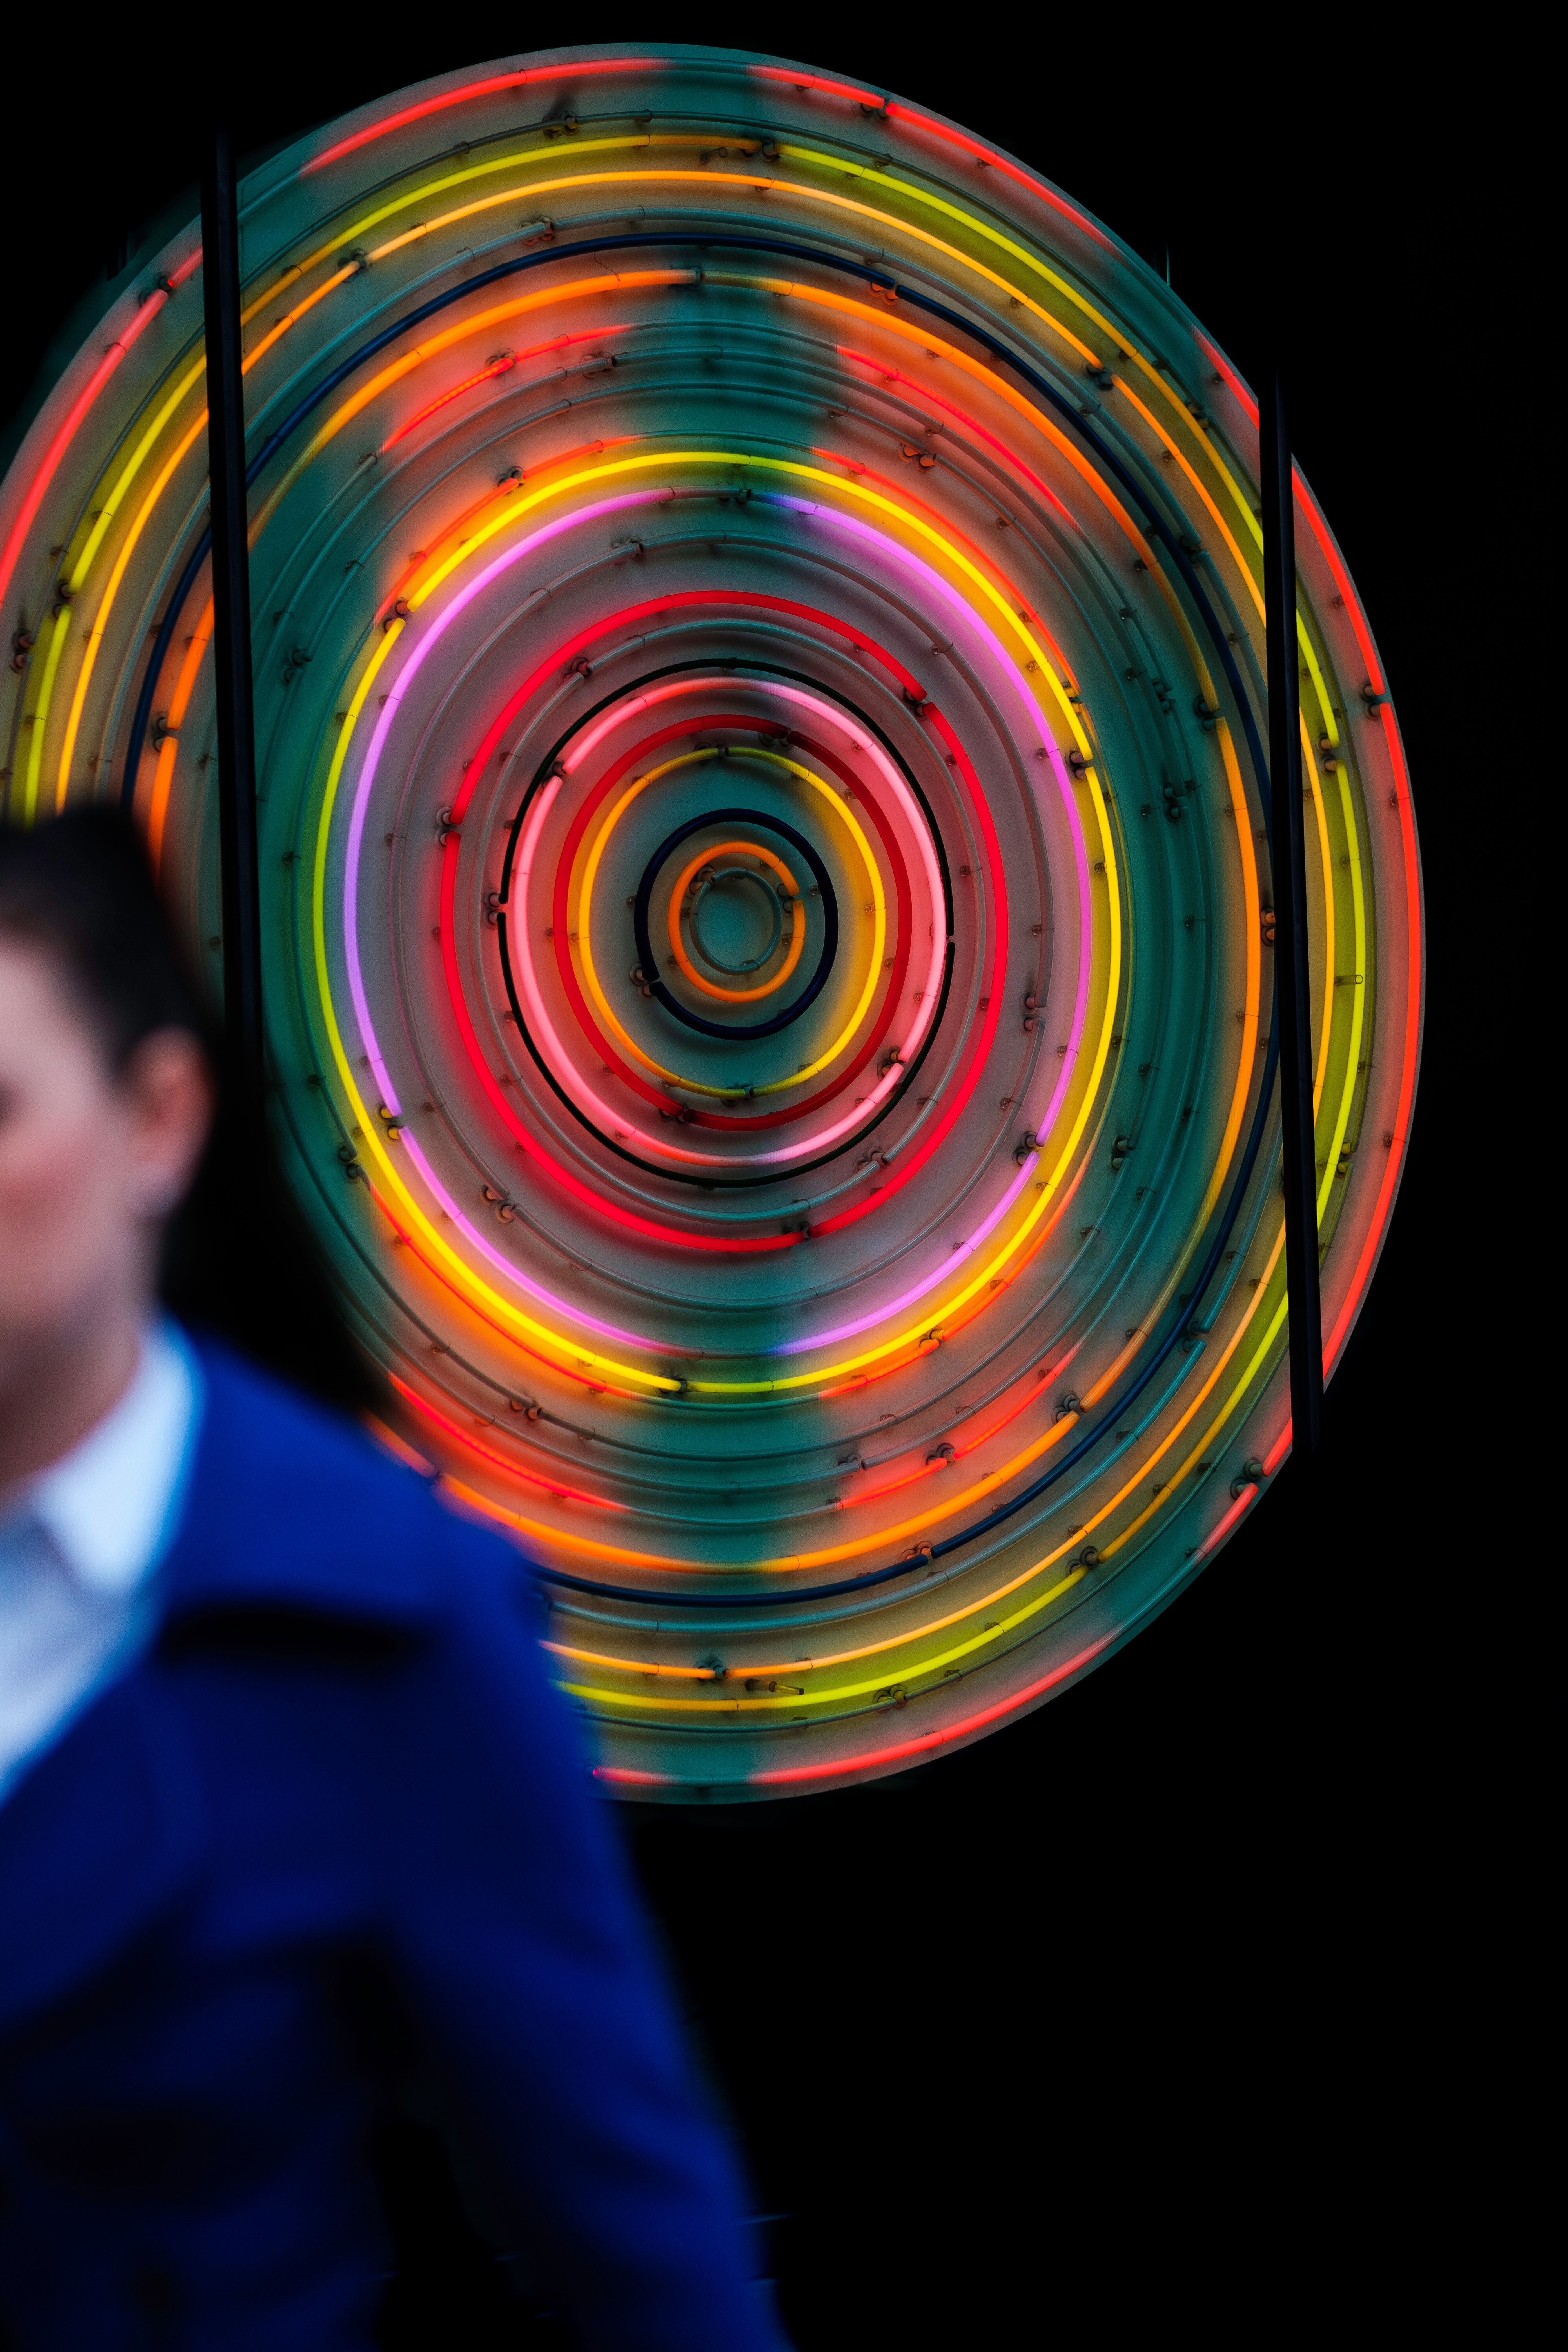
light, spiral, red, color, blue, toy, circle, shape, macro photography